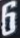
Number: 6